Conservation and restoration of Mesoamerican codices

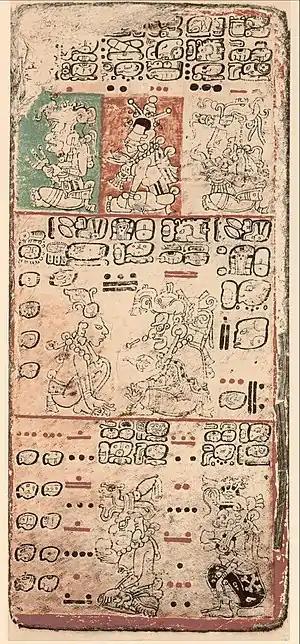
A page of the Precolumbian Mayan Dresden Codex

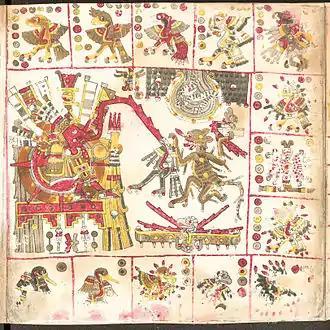
Page 71 of the Codex Borgia, depicts the sun god, Tonatiuh.

The Pre-Hispanic world had a rich tradition of writing and "tlacuilolli" (the art of painting codices) before Spanish colonization of the Americas when almost every native document was destroyed. The mere thirteen existing pre-Hispanic codices are now separated into three groups according to geographical region and subject matter. The Mixteca group originated from the Mixteca region of southwestern Mexico and contains predominantly myths, royal genealogies and history. The codices from this group include Codex Zouche-Nuttall; Codex Vindobonensis Mexicanus I; Codex Selden; Codex Bodley; and Codex Colombino. The Borgia group are believed to have been created in the Mixteca-Puebla region of central Mexico and they contain calendrical and ritual information. This group includes the Codex Borgia; Codex Cospi; Codex Laud; Codex Fejérváry-Mayer; and Codex Vaticanus B. Maya codices contained calendrical, astronomical and ritual information and are well known for being the source of today's understanding of Maya civilization. The surviving pre-Hispanic Maya codices include the Dresden Codex; Paris Codex; and Madrid Codex (Maya).